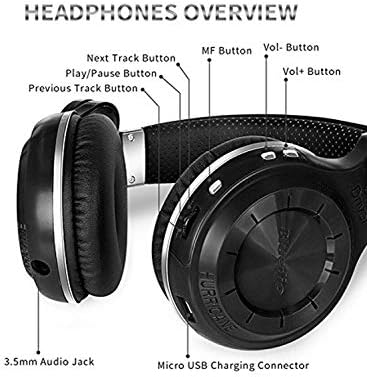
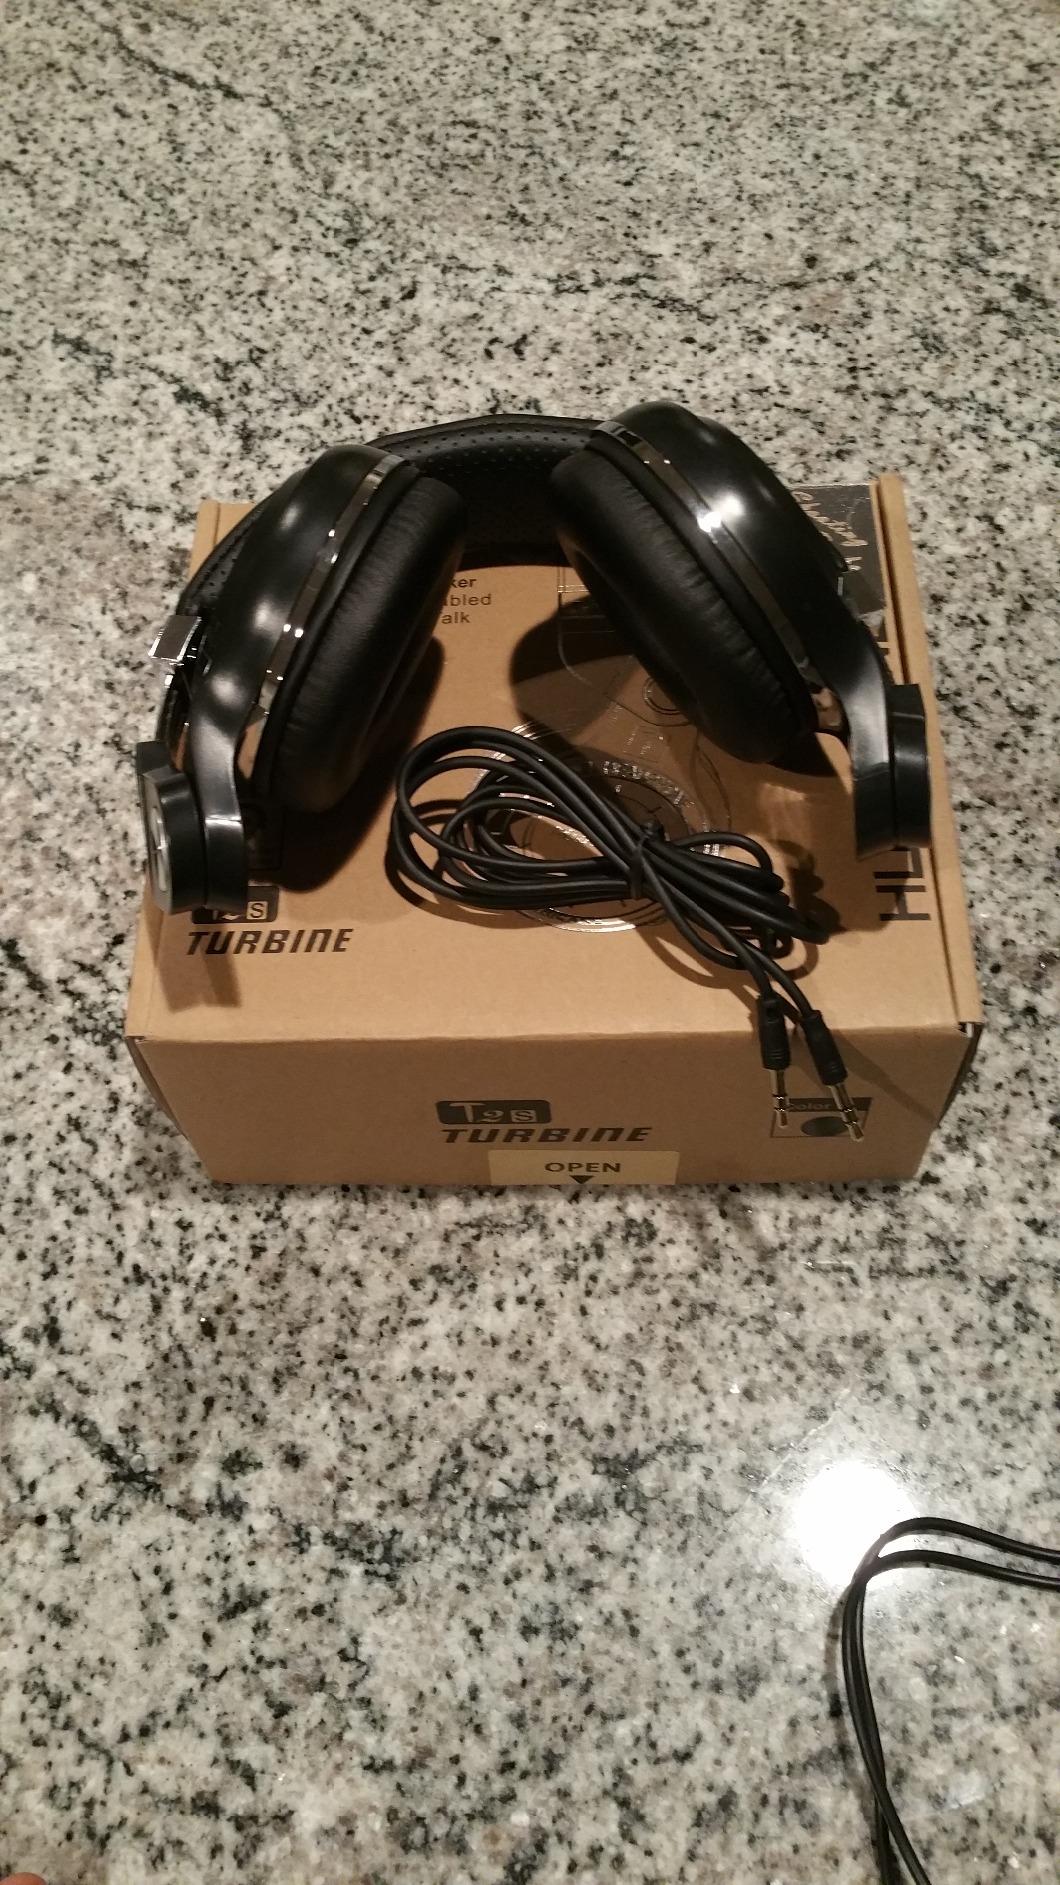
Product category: headphones
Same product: yes